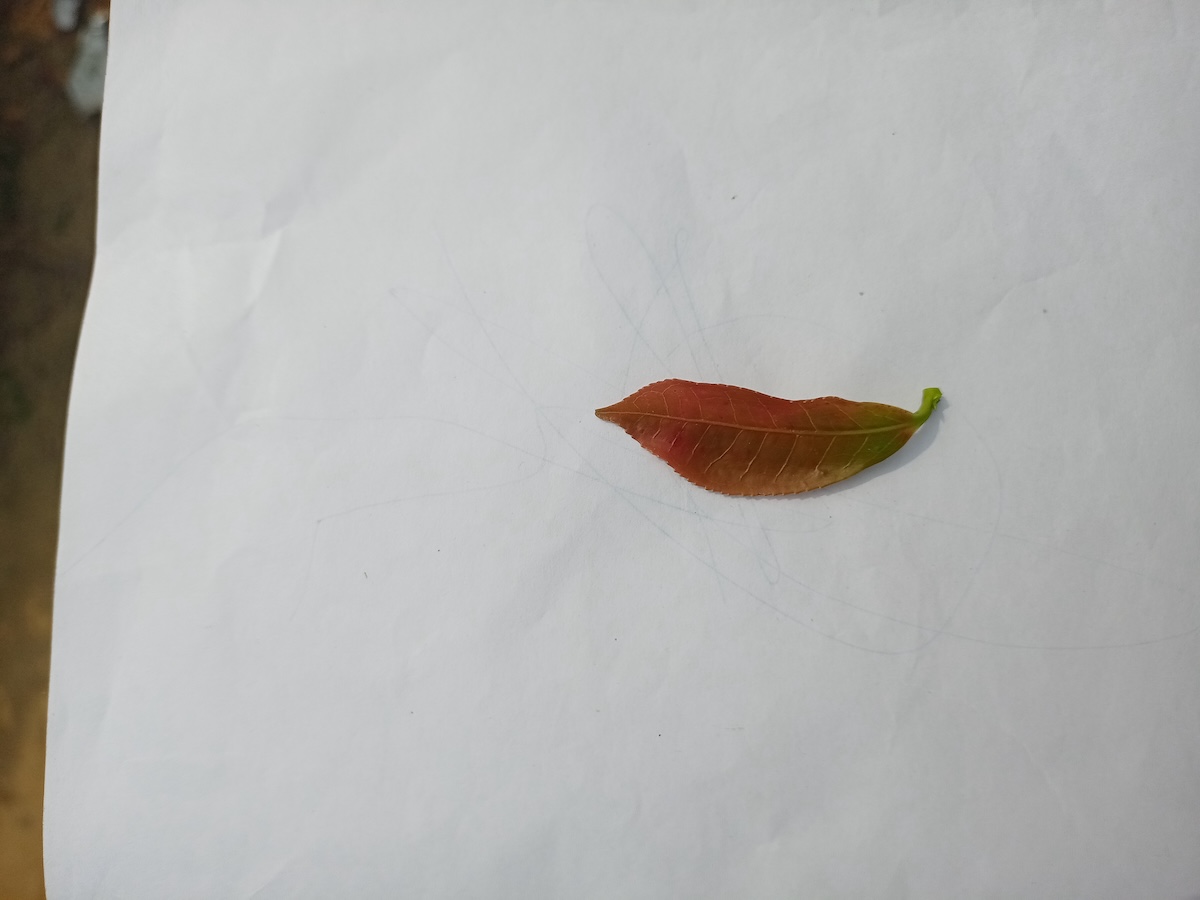
Label: Red spider